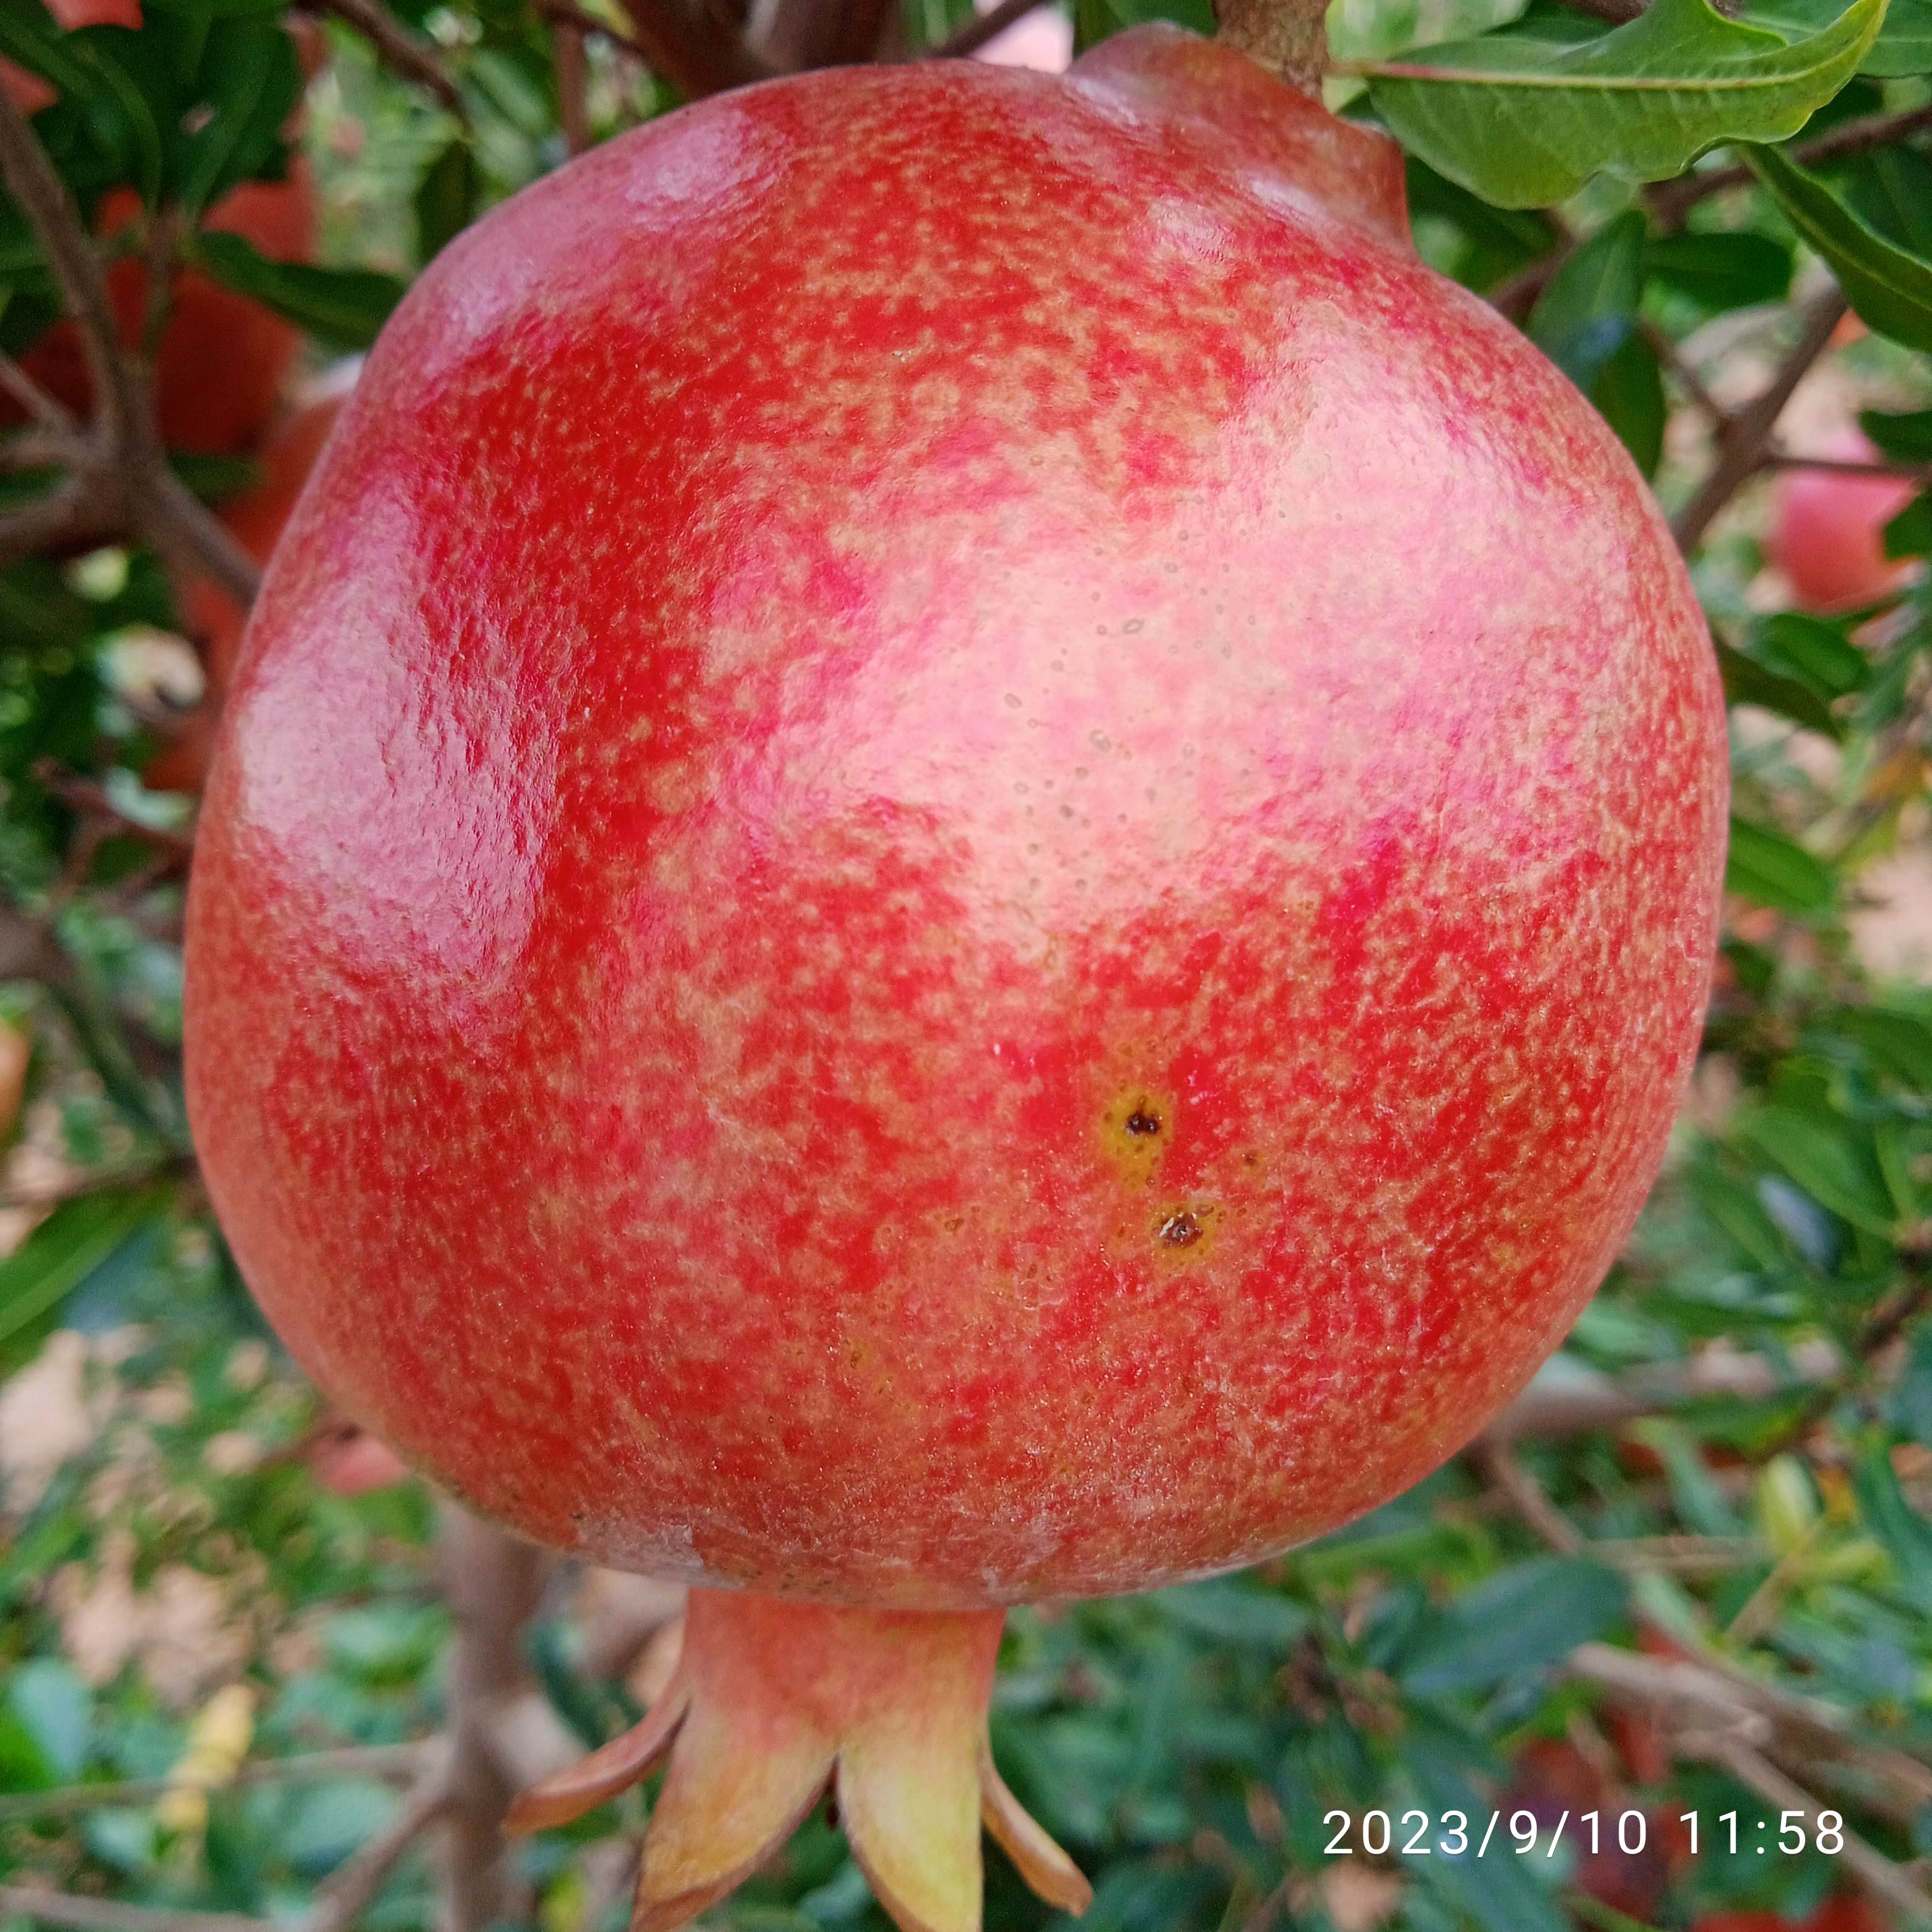
Label: Healthy